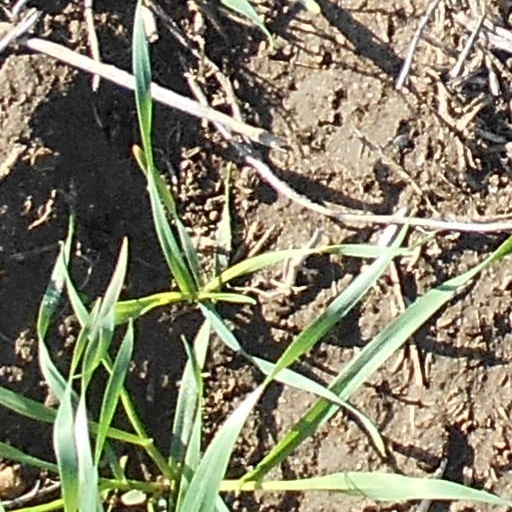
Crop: wheat